Fyresdal

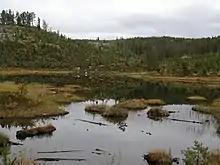
Small lake in Fyresdal

The Vest-Telemark airport, Fyresdal is located in Moland, with a nearby hotel. This is a joint operation under the name "Airparc Fyresdal". Fyresdal has bus connections with the town centres of Skien and Porsgrunn in Telemark county; Arendal in Agder county; Bergen in Vestland county; Haugesund in Rogaland county; and to the capital, Oslo. A bus also travels every school day of the year between Fyresdal and Dalen, the municipal centre of the neighboring Tokke Municipality.